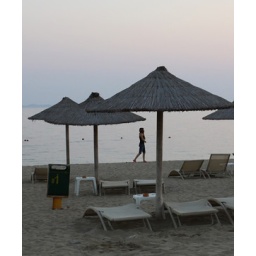
a girl walking in the beach